Roger Federer

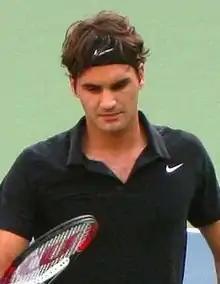
Federer was called "Darth Federer" by fans and commentators at the 2007 US Open.

During the clay season, Federer snapped Nadal's 81-match winning streak on clay, an Open-era record, in the final of the Hamburg Masters after turning the match around from a set down, including a final set bagel. This win convinced some that Federer could win the French Open to become the first man in almost 40 years to hold all four majors simultaneously, but instead he lost in a four-set final to Nadal again. At Wimbledon, Federer defeated Nadal for a second consecutive year in the final, this time in a thrilling five-set encounter that many analysts hailed as the greatest Wimbledon final since 1980. This victory equaled him with Björn Borg for the record of five consecutive Wimbledon championships.